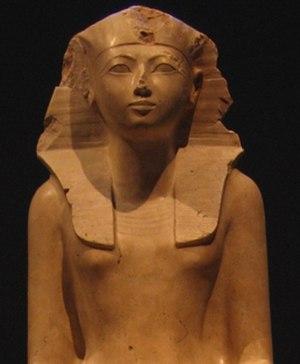
1505 av. J.-C. : début du règne de Kutir-nahhunte II, roi d’Elam.